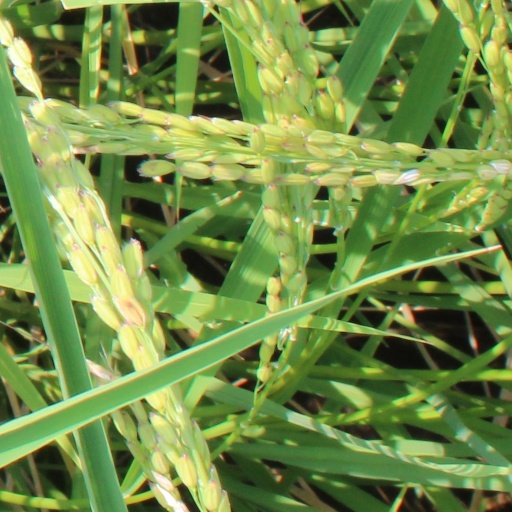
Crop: rice